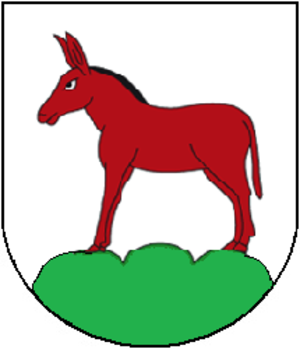
Movelier est une commune suisse du canton du Jura.